Samuel Cabot III

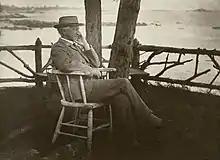
Samuel Cabot, ca. 1875–1885

Cabot developed an interest in birds and bird collecting at an early age. During his time at Harvard, he could often be found hunting for birds in the woods and rivers of Cambridge and Arlington, along with his brothers James and Edward. While he was in Paris, he urged James to send him as many bird skins as possible, since American birds were in high demand among European collectors and he could trade them for European and Asian species to expand his own collection. He collected a large number of birds in Yucatan during the Stephens expedition in 1841–1842, and over the next decade he published notes and descriptions of many of them, including at least a dozen that were new to science.